Tornado over Kansas

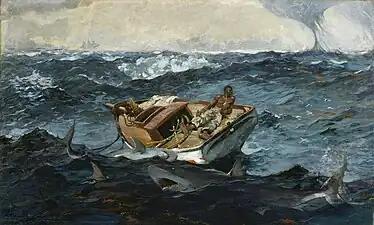
"The Gulf Stream" (1899), Winslow Homer

According to Kroiz, the composition is "almost theatrically staged". Adams interpreted the barn on the left and the outbuilding to the right as the coulisses, or scenery flats, of a stage set. The painting's sense of drama is heightened by giving some of the figures others to rescue. The principal figures are painted as character stereotypes: the father is broad-shouldered and strong, while the mother and the daughter seem fearful and helpless as they look towards the father; despite the imminent danger, the two sons prioritize grabbing their pets. Adams considered the scene to be either a celebration or dismemberment of traditional American family values. Less ambiguous is the art historian J. Gray Sweeney's interpretation that "Tornado over Kansas" is an achievement of Curry's goal to "depict the American farmer's incessant struggle against the forces of nature."